The Elephant Whisperers

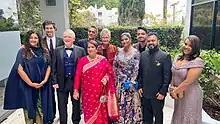
"The Elephant Whisperers" team at the 95th Academy Awards

On the review aggregator Rotten Tomatoes website, the film has an approval rating of 100% based on 5 reviews, with an average rating of 7.7/10.